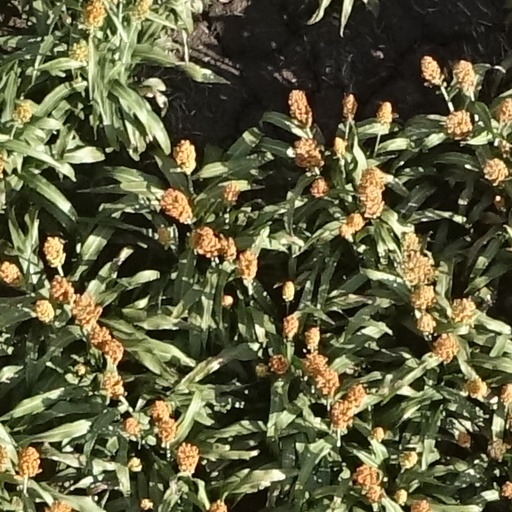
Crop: sorghum